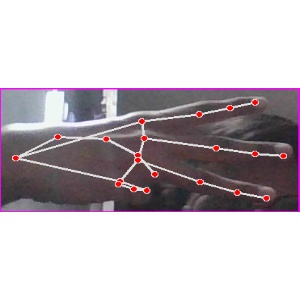
अक्षर: भ